Co-operative Permanent Building Society

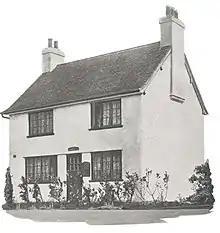
The Prize Cottage, which the Co-operative Permanent owned and turned into an office for the local agent

The Society also acted to encourage savings amongst its members. In 1904 they introduced savings boxes that were available to members for a small deposit and created the Home Savings Bank department to manage this new product. Interest was offered on the accounts at 3 and 1/3% or 1d for every 10 shillings per quarter. This kind of account especially appealed to children, and the first child recorded as opening such an account was Thomas John Mansbridge, son of Albert Mansbridge. Mansbridge himself had joined the Society in 1901 as a cashier, before joining the board and then becoming a director, serving 5 years as president in 1942 - 1947.